2016 ATP World Tour Finals

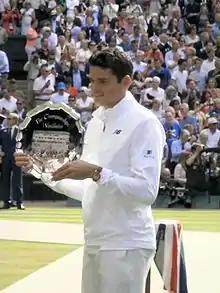
Milos Raonic was a finalist at Wimbledon in 2016. This was his first appearance in a Grand Slam final.

On October 9, after reaching the semifinals of the China Open, Milos Raonic qualified for the second time.